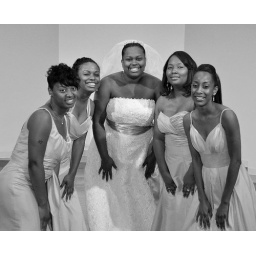
the girls in black and white